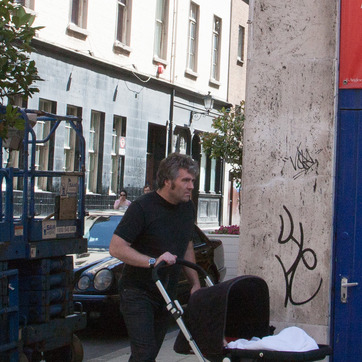
Material: skin